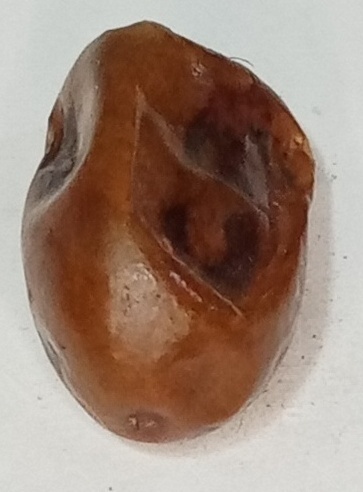
Variety: fasli-toto
Size: medium
Grade: grade-1